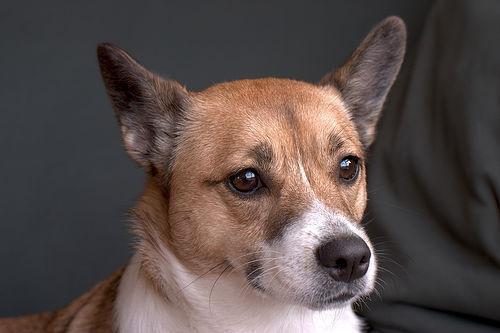
kelpie